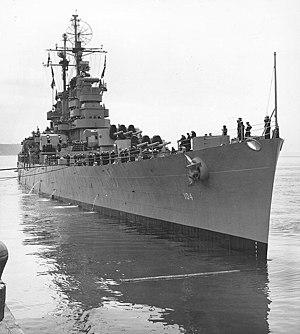
L'USS Atlanta (CL-104) est un croiseur léger de classe Cleveland entré en service dans l'United States Navy durant la Seconde Guerre mondiale.